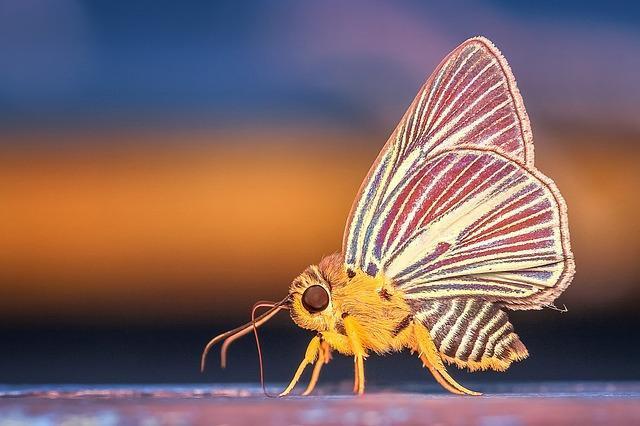
butterfly